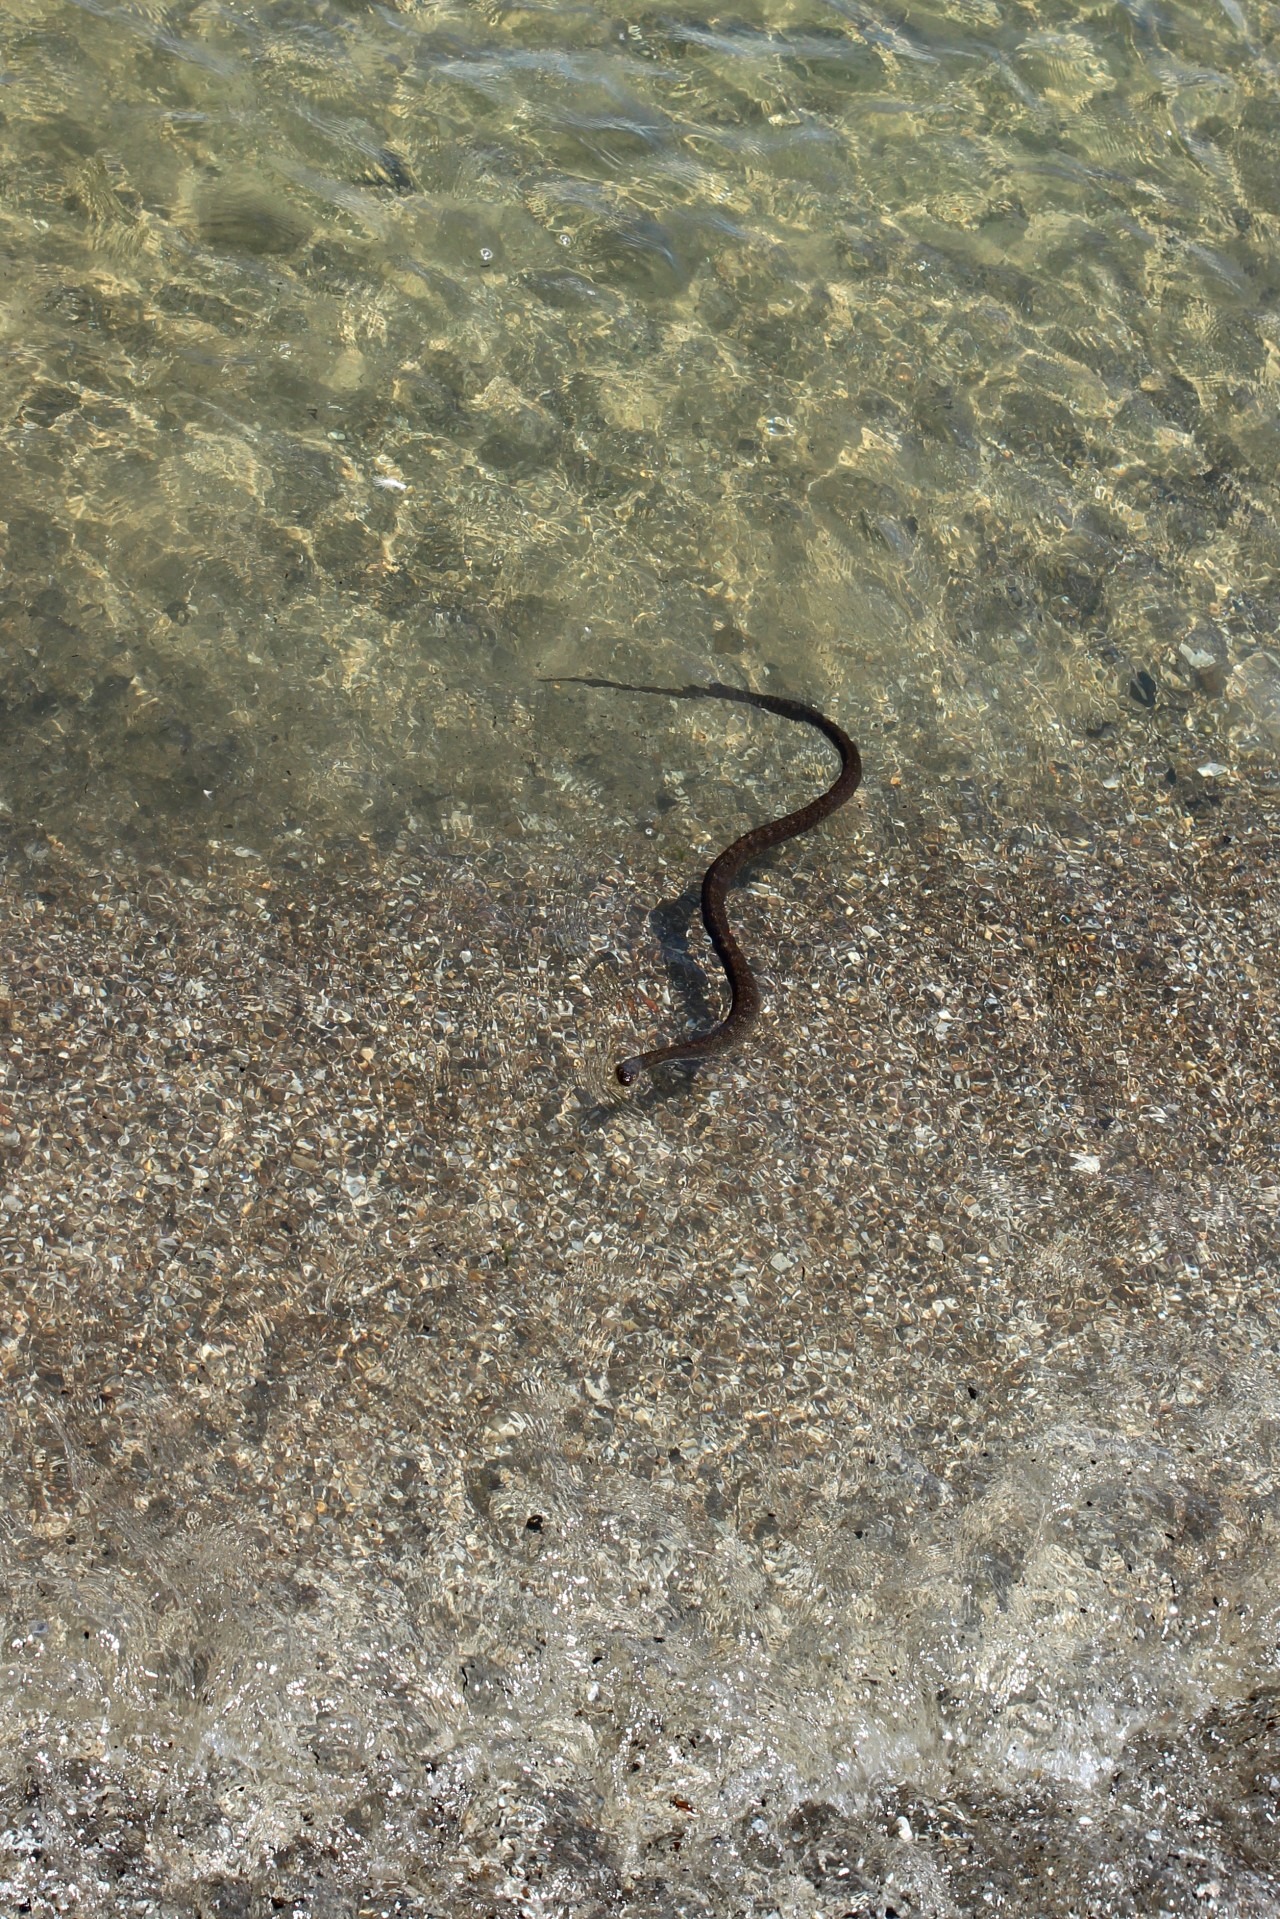
sand, wildlife, soil, reptile, fauna, swimming, snake, vertebrate, slither, water snake, scaled reptile, beach snake, swimming reptile, sinuous